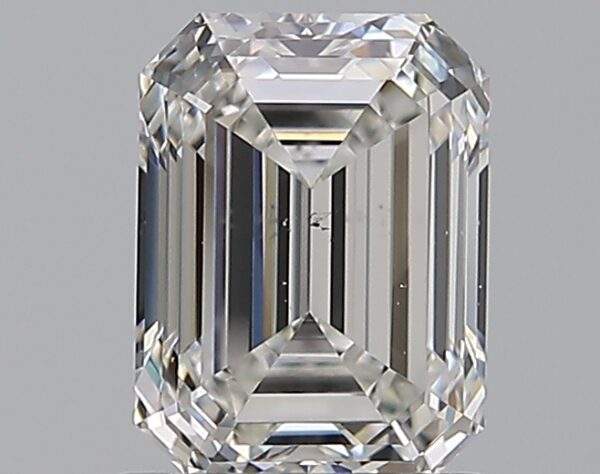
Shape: emerald
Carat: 1.2
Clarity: VS2
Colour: G
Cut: EX
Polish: EX
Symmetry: EX
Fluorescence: N
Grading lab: GIA
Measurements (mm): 6.93 x 5.13 x 3.51